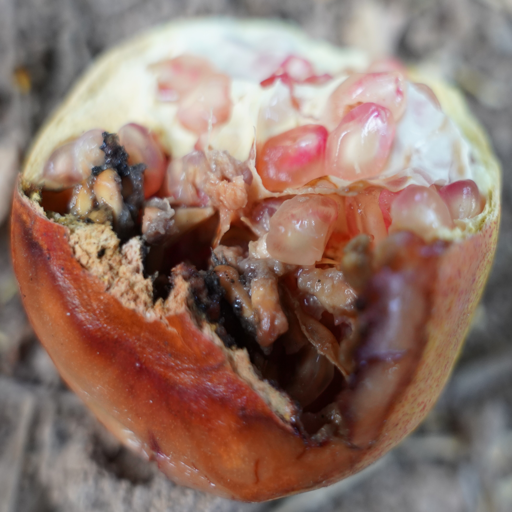
Label: Ectomyelois ceratoniae